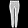
Label: Trouser